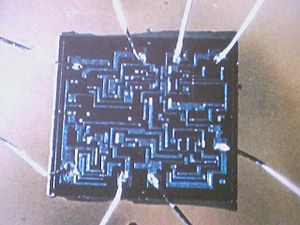
Halvleder-mikrochip
En NE555-halvleder-mikrochip med chip-tilledninger.
En halvleder-mikrochip eller halvlederbrik er indenfor halvlederteknologi betegnelsen for selve halvlederkomponenten uden indpakning eller hus. En halvleder-skive skæres med en diamant og brækkes op til de små halvleder-mikrochips efter endt forarbejdning.